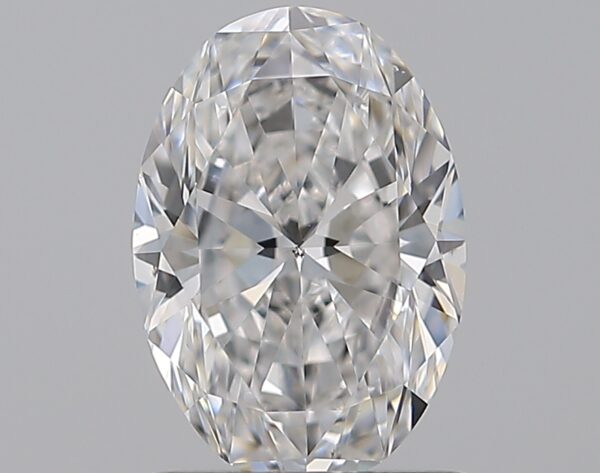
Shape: oval
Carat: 1.2
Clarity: VS2
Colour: E
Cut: EX
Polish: EX
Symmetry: EX
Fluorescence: N
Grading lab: GIA
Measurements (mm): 8.31 x 5.76 x 3.68